Agnes Abuom

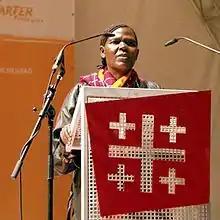
Abuom in Cologne, 2009. "Photo: Raimond Spekking"

Agnes Regina Murei Abuom (1949 – 31 May 2023) was a Kenyan Christian organisational worker who served as moderator of the Central Committee of the World Council of Churches (WCC) since 2013. She was the first woman and the first African to hold this post. She represented the Anglican Church of Kenya.